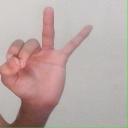
अक्षर: ण